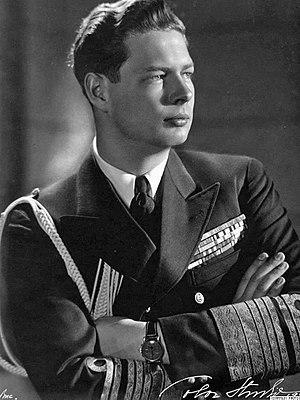
Le coup d'État roumain du 23 août 1944 est un épisode de la Seconde Guerre mondiale. Organisé par la résistance roumaine sous l'égide du roi Michel Iᵉʳ, il permet de renverser le dictateur Ion Antonescu, de mettre fin à la collaboration du royaume de Roumanie avec les forces de l'Axe et de faire entrer le pays dans le camp des Alliés. En effet, malgré l'avancée de l'Armée rouge sur le front de l'Est et son entrée en Roumanie en mars 1944, Ion Antonescu refusait de rompre son alliance avec le Troisième Reich.
Stéphane ou Étienne de Habsbourg-Lorraine, archiduc d’Autriche et prince de Toscane, est né le 15 août 1932 à Mödling en Basse-Autriche, et est décédé le 12 novembre 1998 à Brighton, dans le comté de Livingston, dans le Michigan, aux États-Unis. C'est un membre de la maison de Habsbourg-Lorraine.
L’histoire de la Roumanie, en tant qu'État moderne, ne commence réellement qu'avec la création des Principautés unies de Moldavie et de Valachie en 1859. Cependant, l'histoire des pays où évoluent les roumanophones remonte à l'Antiquité et comprend des territoires plus vastes que la Roumanie actuelle.